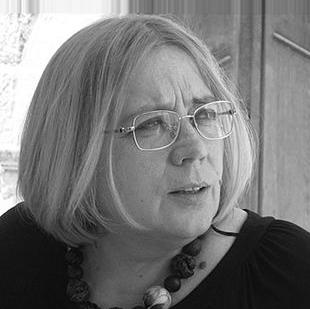
Age: 63